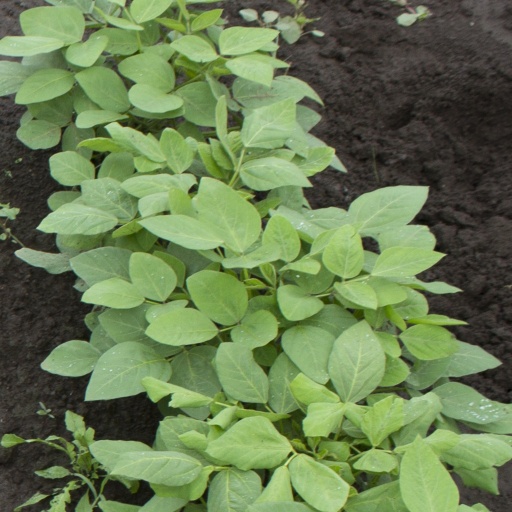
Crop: soybean